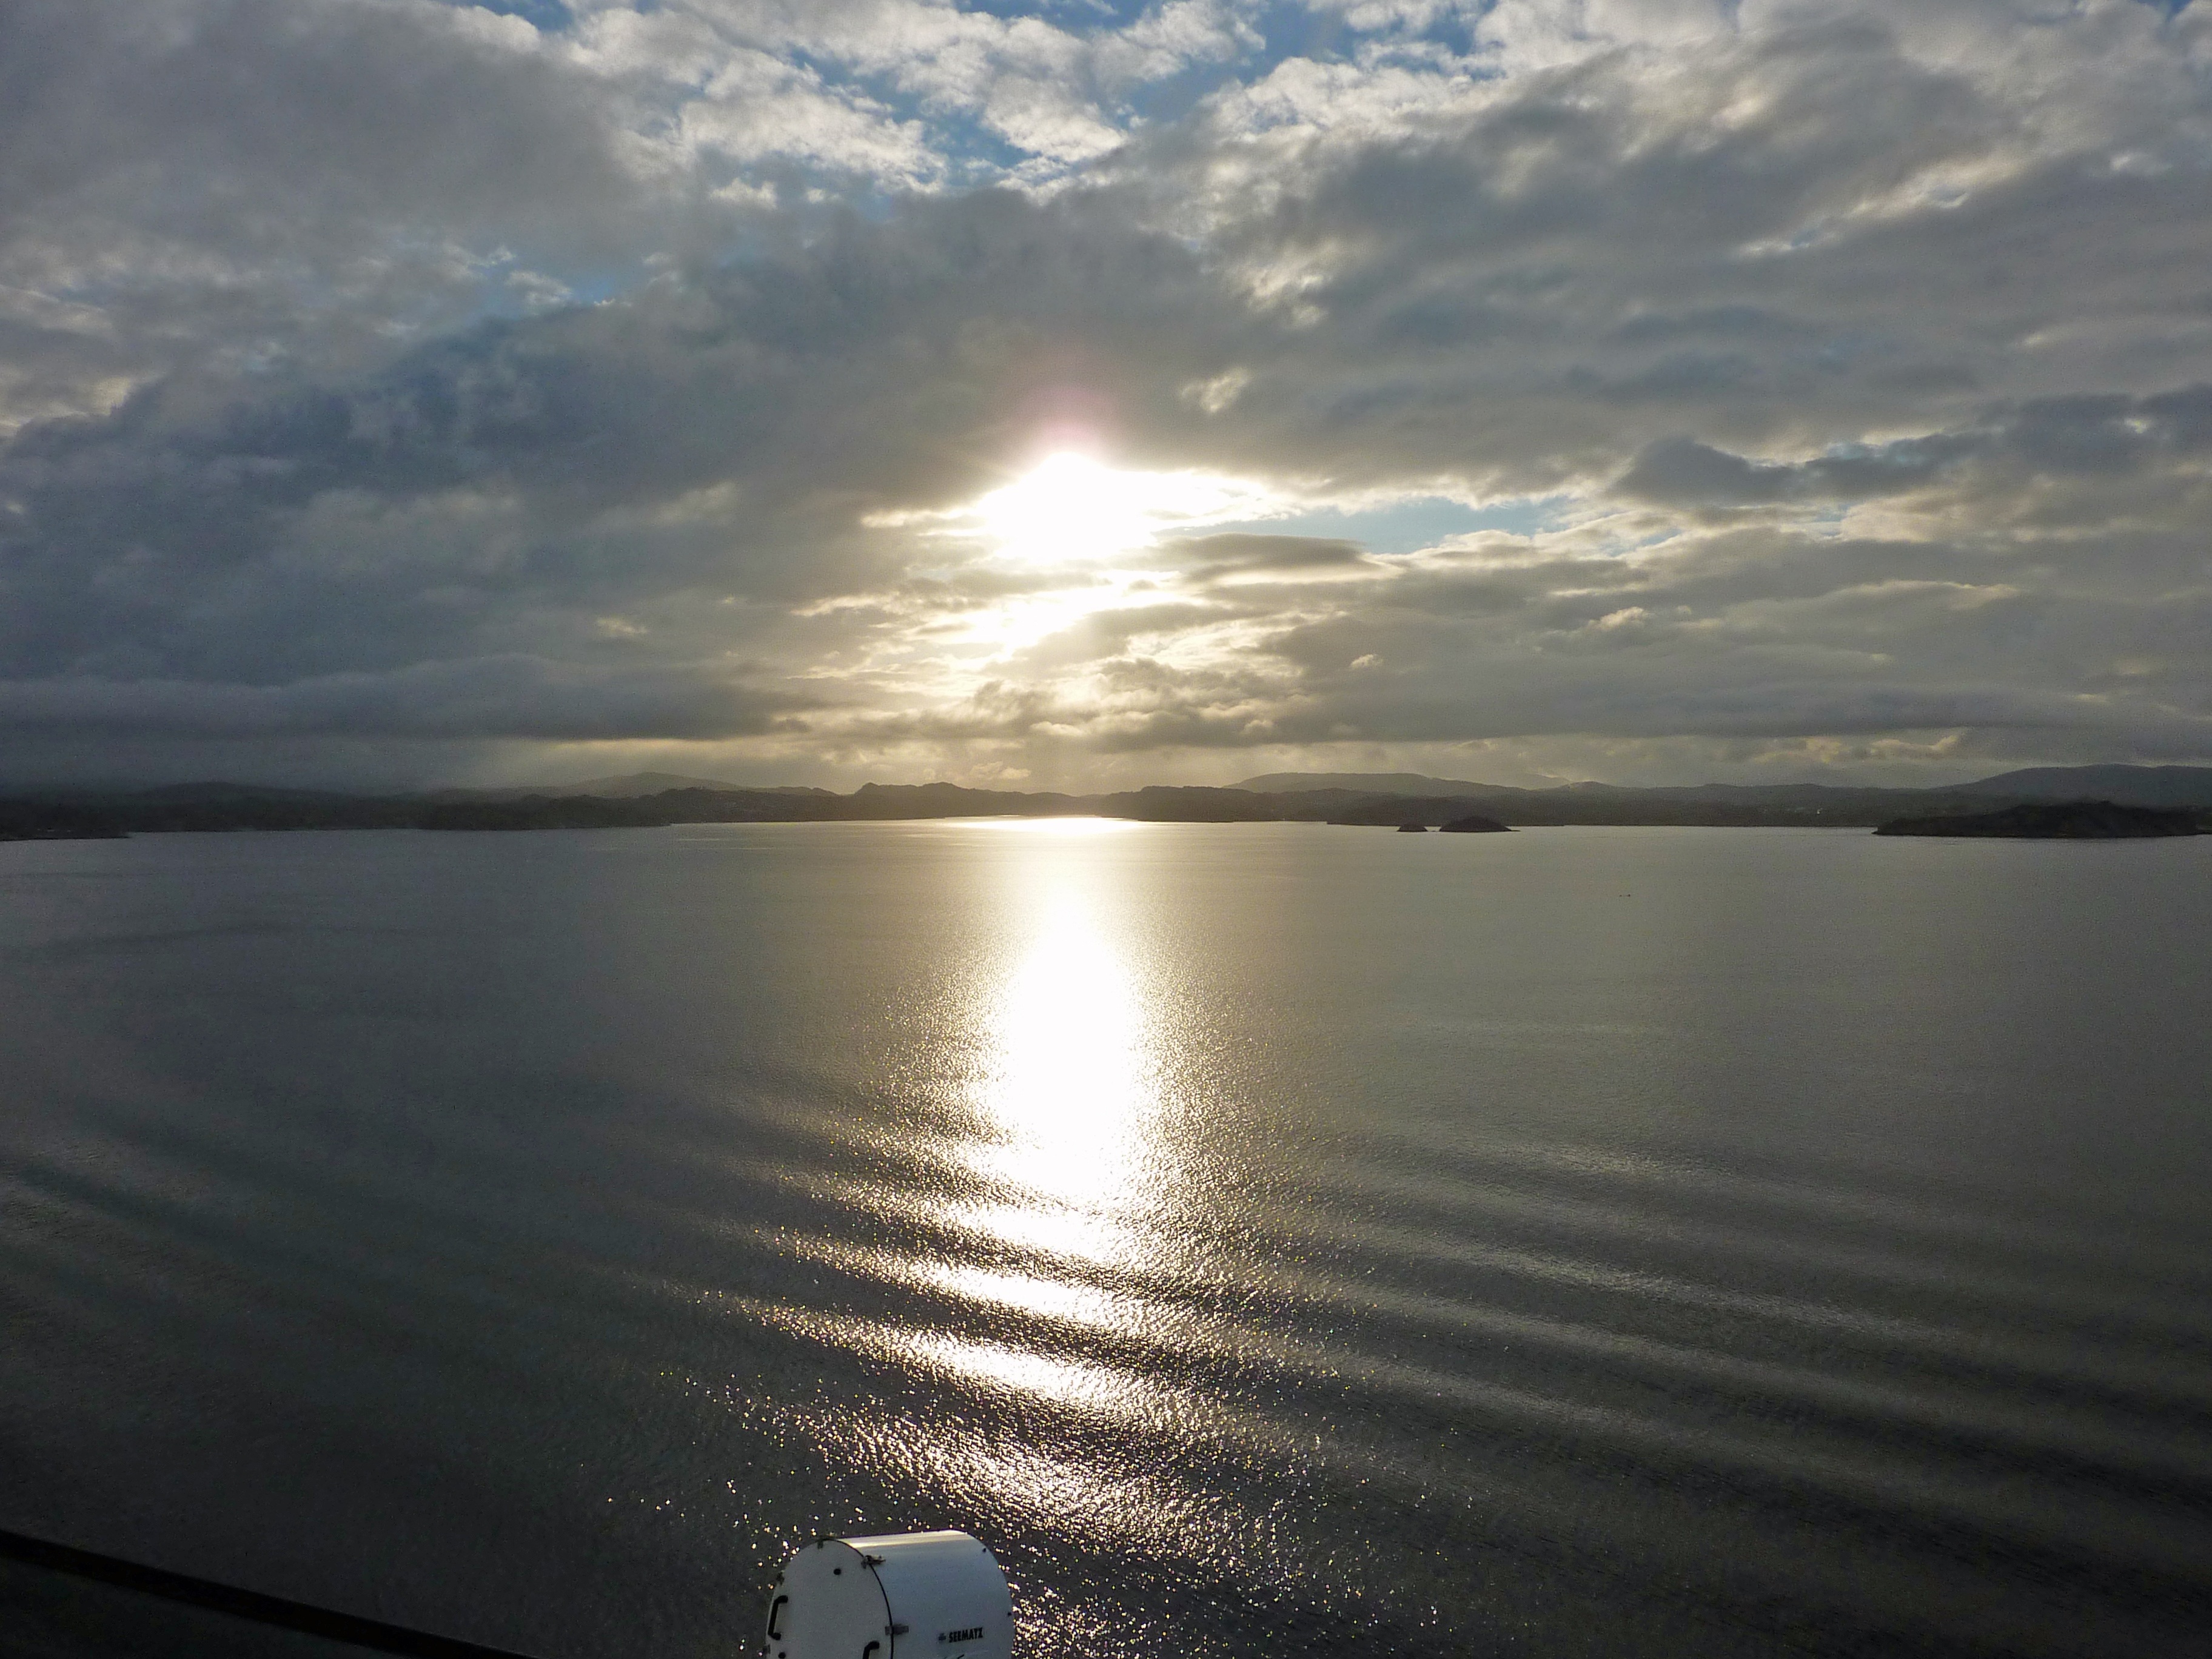
beach, sea, coast, ocean, horizon, cloud, sky, sun, sunrise, sunset, sunlight, morning, shore, lake, dawn, dusk, evening, reflection, vehicle, holiday, bay, day, loch